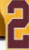
Number: 2